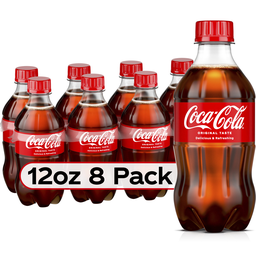
Label: plastic